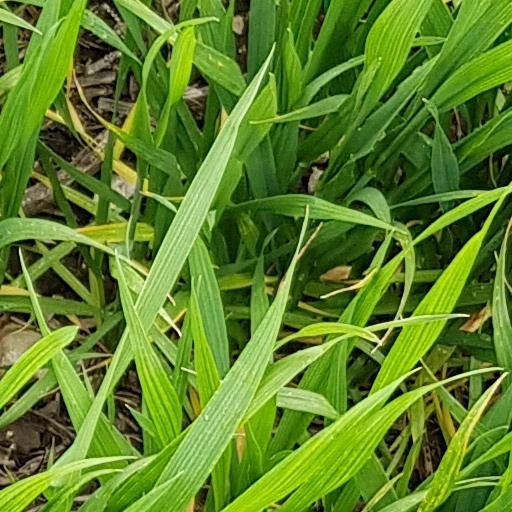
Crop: wheat